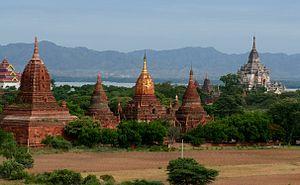
La Birmanie ou Myanmar, en forme longue la république de l'Union du Myanmar, en birman Pyidaungzu Thammada Myanma Naingngandaw est un pays d'Asie du Sud-Est continentale ayant une frontière commune avec la Chine au nord-nord-est, le Laos à l'est, la Thaïlande au sud-sud-est, le Bangladesh à l'ouest et l'Inde au nord-nord-ouest. La partie méridionale a une façade sur la mer d'Andaman orientée vers le sud et l'ouest et la partie septentrionale s'ouvre sur le golfe du Bengale à l'ouest-sud-ouest, avec environ 2 000 kilomètres de côtes au total.